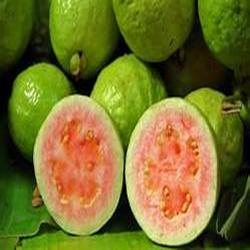
Label: Guava